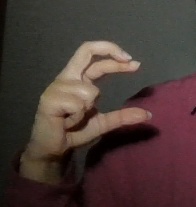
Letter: thal